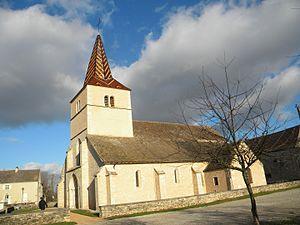
Cet article recense une partie des monuments historiques de Saône-et-Loire, en France.
Chaudenay est une commune française située dans le département de Saône-et-Loire en région Bourgogne-Franche-Comté, d'environ un millier d'habitants.
L'église Saint-Véran de Chaudenay est une église située sur le territoire de la commune de Chaudenay dans le département français de Saône-et-Loire et la région Bourgogne-Franche-Comté.